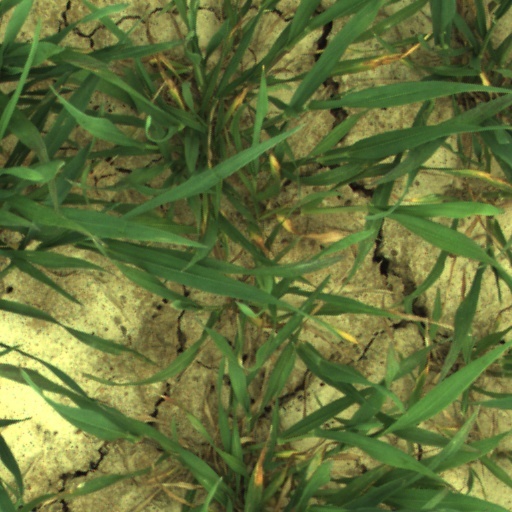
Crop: wheat